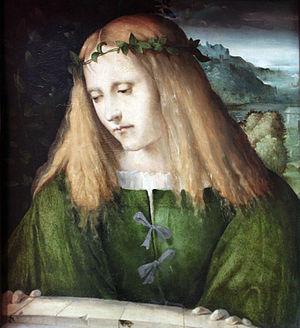
Altobello Melone est un peintre italien né à Crémone vers 1491 et mort dans cette même ville le 3 mai 1543. Selon l'historien d'art Roberto Longhi il est :